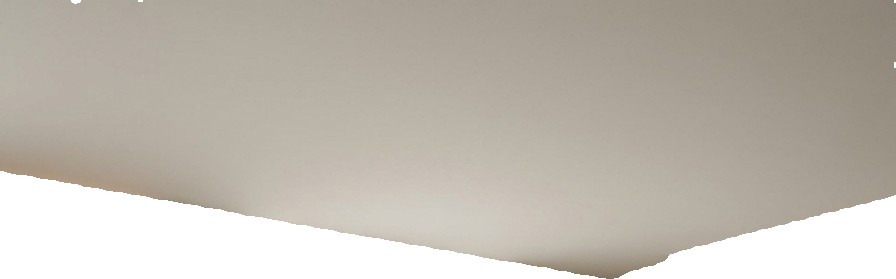
Surface category: ceiling